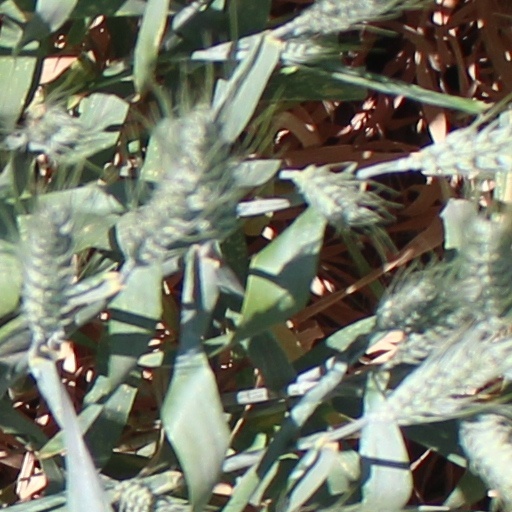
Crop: wheat